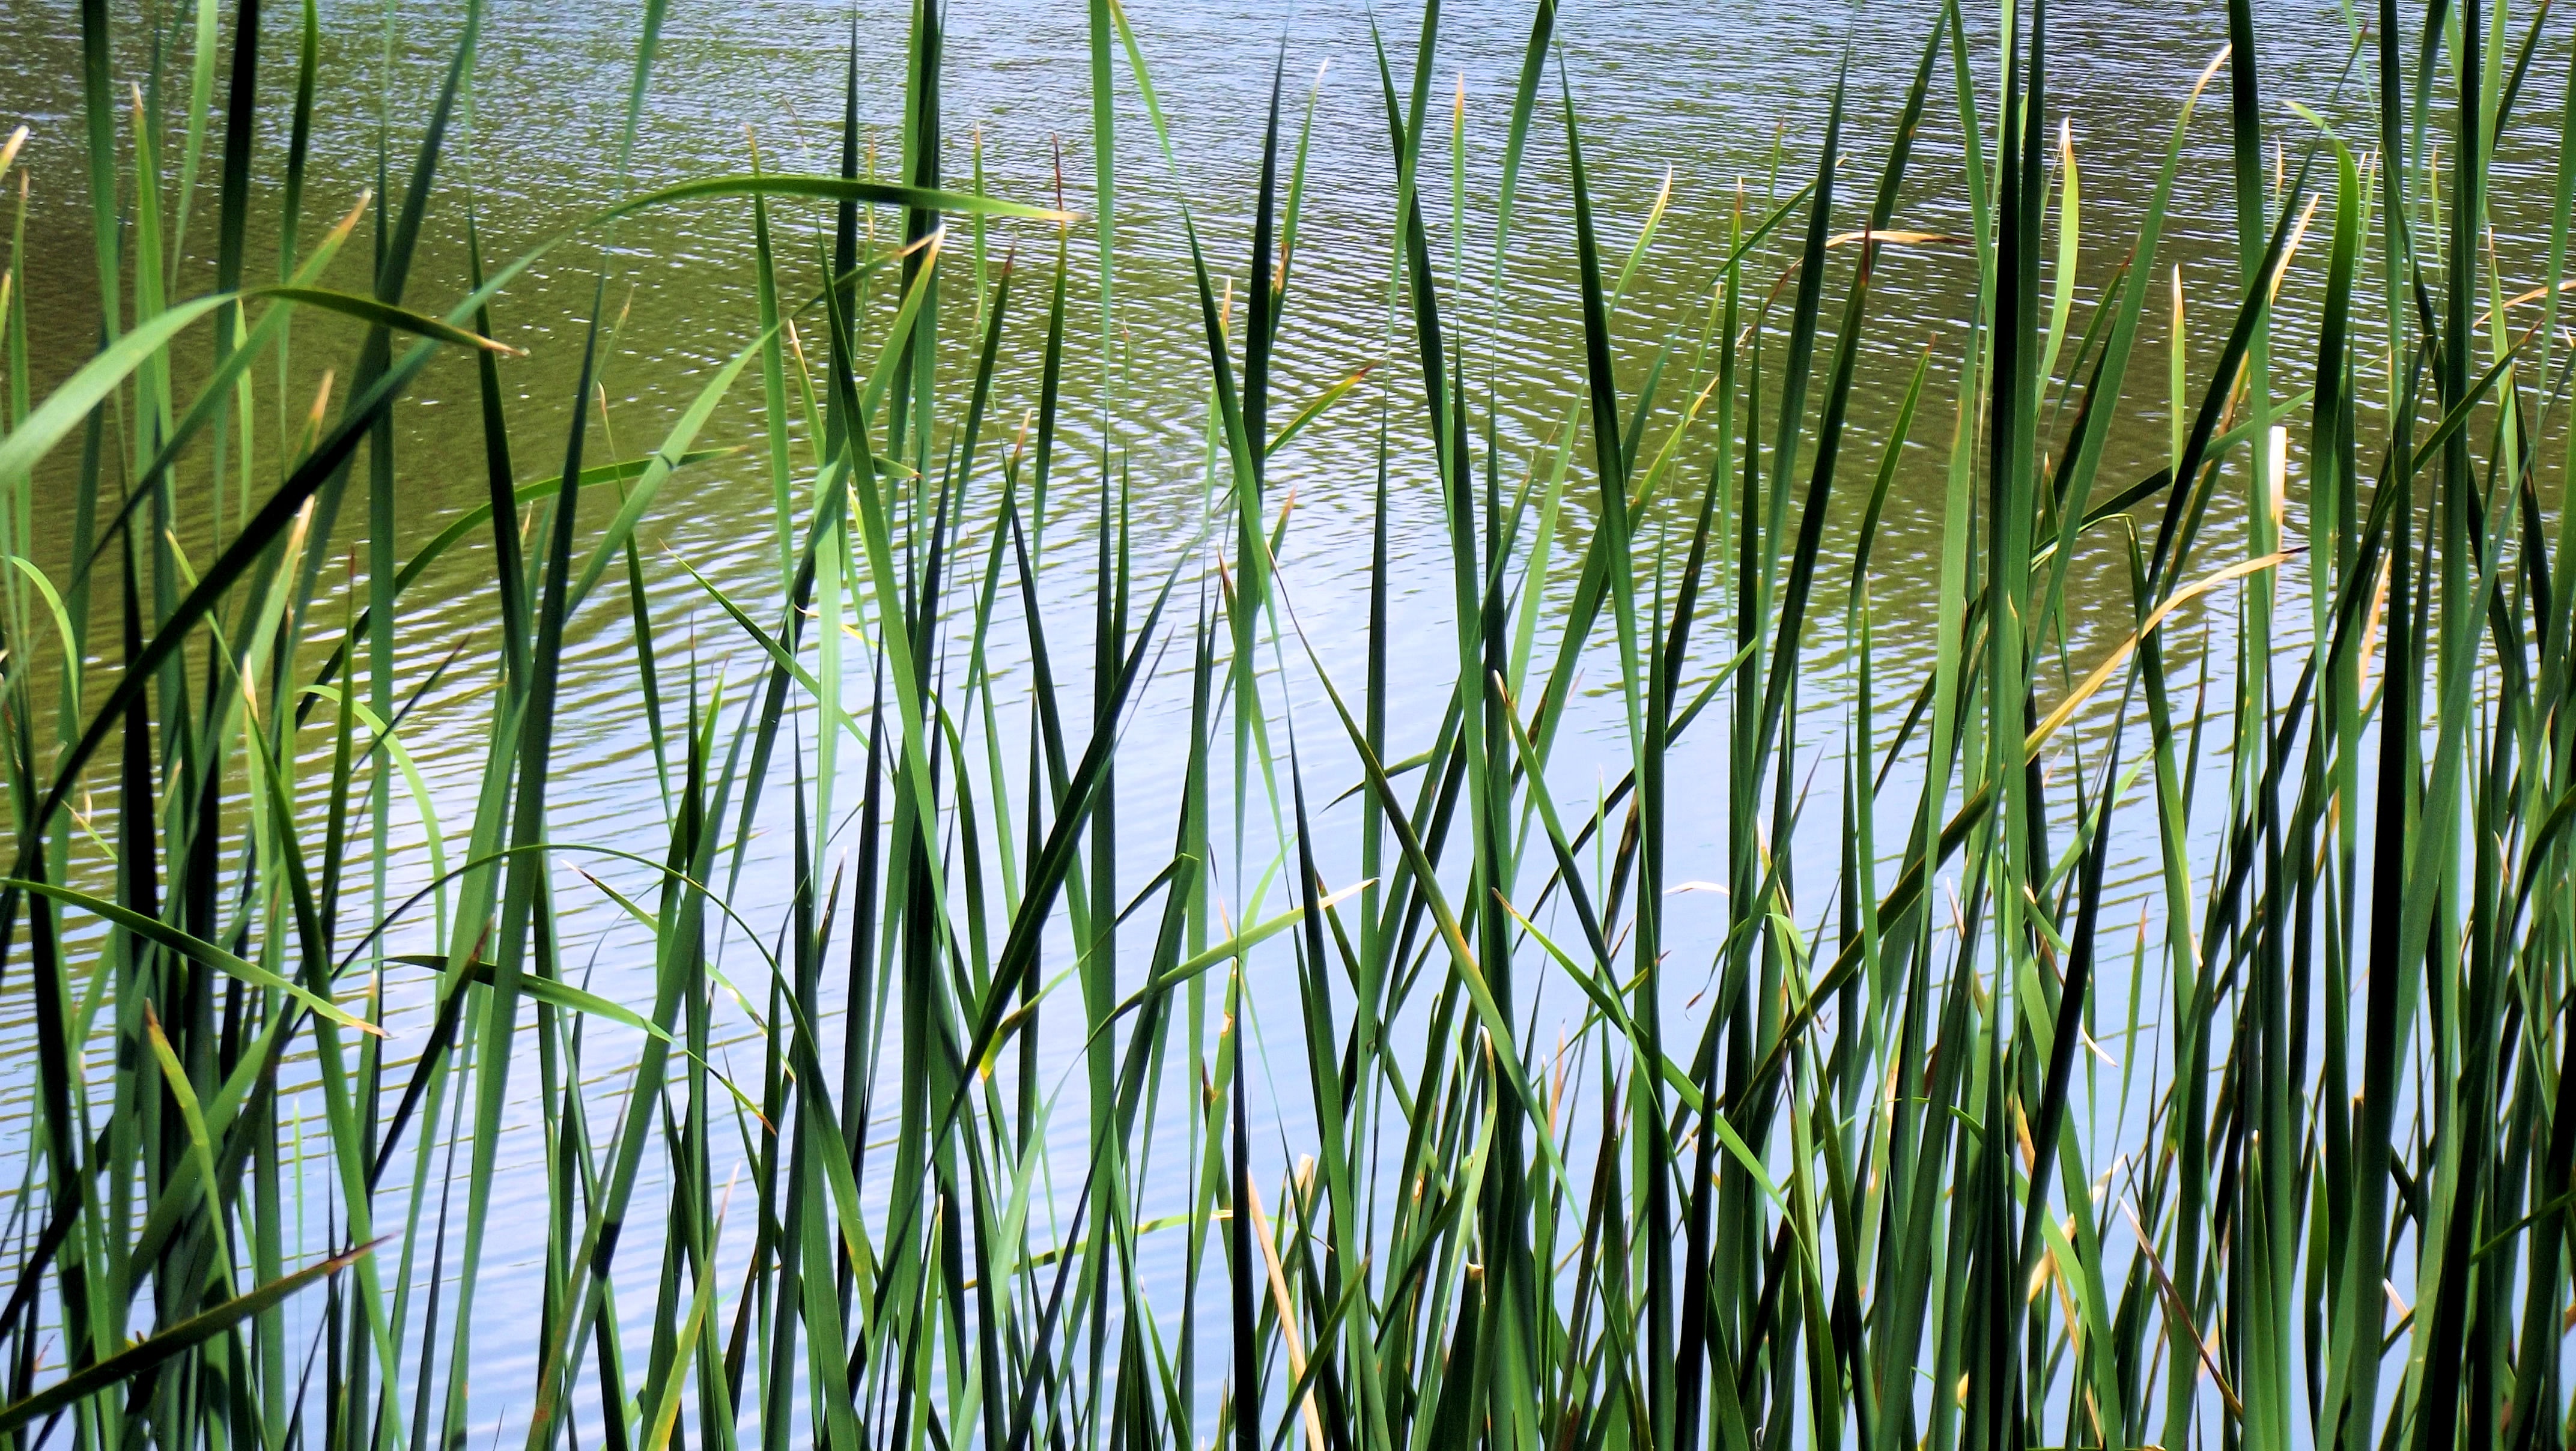
landscape, water, nature, grass, outdoor, branch, plant, sky, lawn, leaf, shore, flower, lake, river, vacation, foliage, green, reflection, tranquil, scenic, color, natural, park, usa, calm, serene, botany, blue, trees, vegetation, tall, wetland, bamboo, ecosystem, george, paddy field, grass family, plant stem, land plant, phragmites, arecales, horsetail family